Humphrey Humphreys

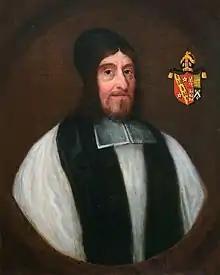

Humphrey Humphreys (24 November 1648 – 20 November 1712) was successively Bishop of Bangor (1689–1701) and Bishop of Hereford (1701–1712).